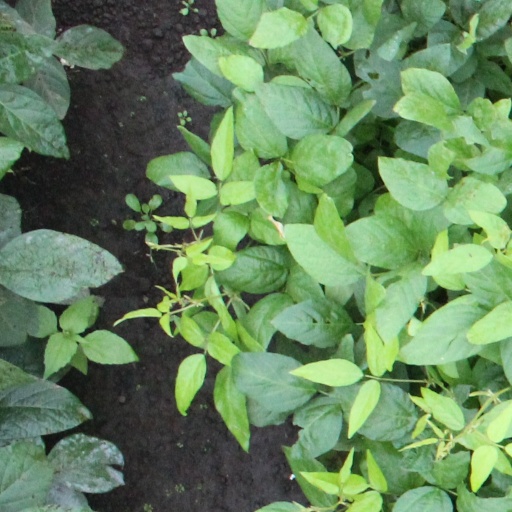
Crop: soybean